John Coltrane

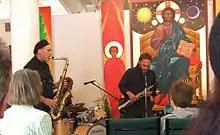
Musicians at St John Coltrane African Orthodox Church, San Francisco 2009

Coltrane is depicted as one of the 90 saints in the Dancing Saints icon of St. Gregory of Nyssa Episcopal Church in San Francisco. The icon is a painting in the Byzantine iconographic style that wraps around the entire church rotunda. It was executed by Mark Dukes, an ordained deacon at the Saint John Coltrane African Orthodox Church who painted other icons of Coltrane for the Coltrane Church. Saint Barnabas Episcopal Church in Newark, New Jersey, included Coltrane on its list of historical black saints and made a "case for sainthood" for him in an article on its website.